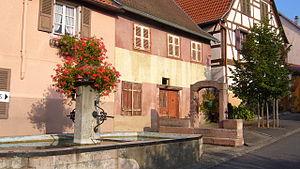
Orschwiller est une commune française située dans le département du Bas-Rhin, en région Grand Est.